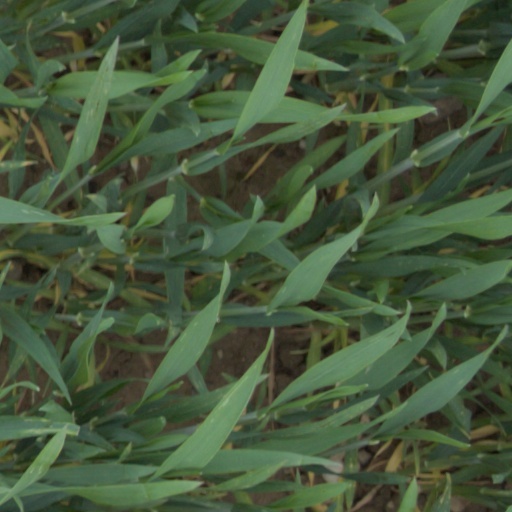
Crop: wheat